Antony, Hauts-de-Seine

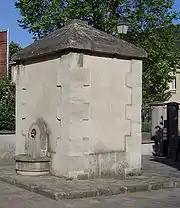
Wells from the Middle Ages in the city centre, rebuilt in 1707 and transformed into a fountain in 1835.

From the 10th to the 15th century the Lordship of Antony was one of the main dependencies of the Abbey of Saint-Germain-des-Prés. The location at Antony had a ford called "Pont-aux-Ânes" (Bridge of the Asses) from Roman and medieval times. This hillside location provided Antony with a connection with Montlhéry, a stronghold which monitored the southern approaches to Paris. Antony also had a small fortress, the "Tour d'Argent" (Tower of Silver) which was located in the upper part of the village in a position overlooking the ford and possibly serving a defensive function.